Onobori Station

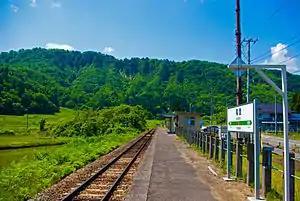
Onobori Station, June 2010

is a railway station on the Ban'etsu West Line in the town of Nishiaizu, Yama District, Fukushima Prefecture, Japan, operated by East Japan Railway Company (JR East).